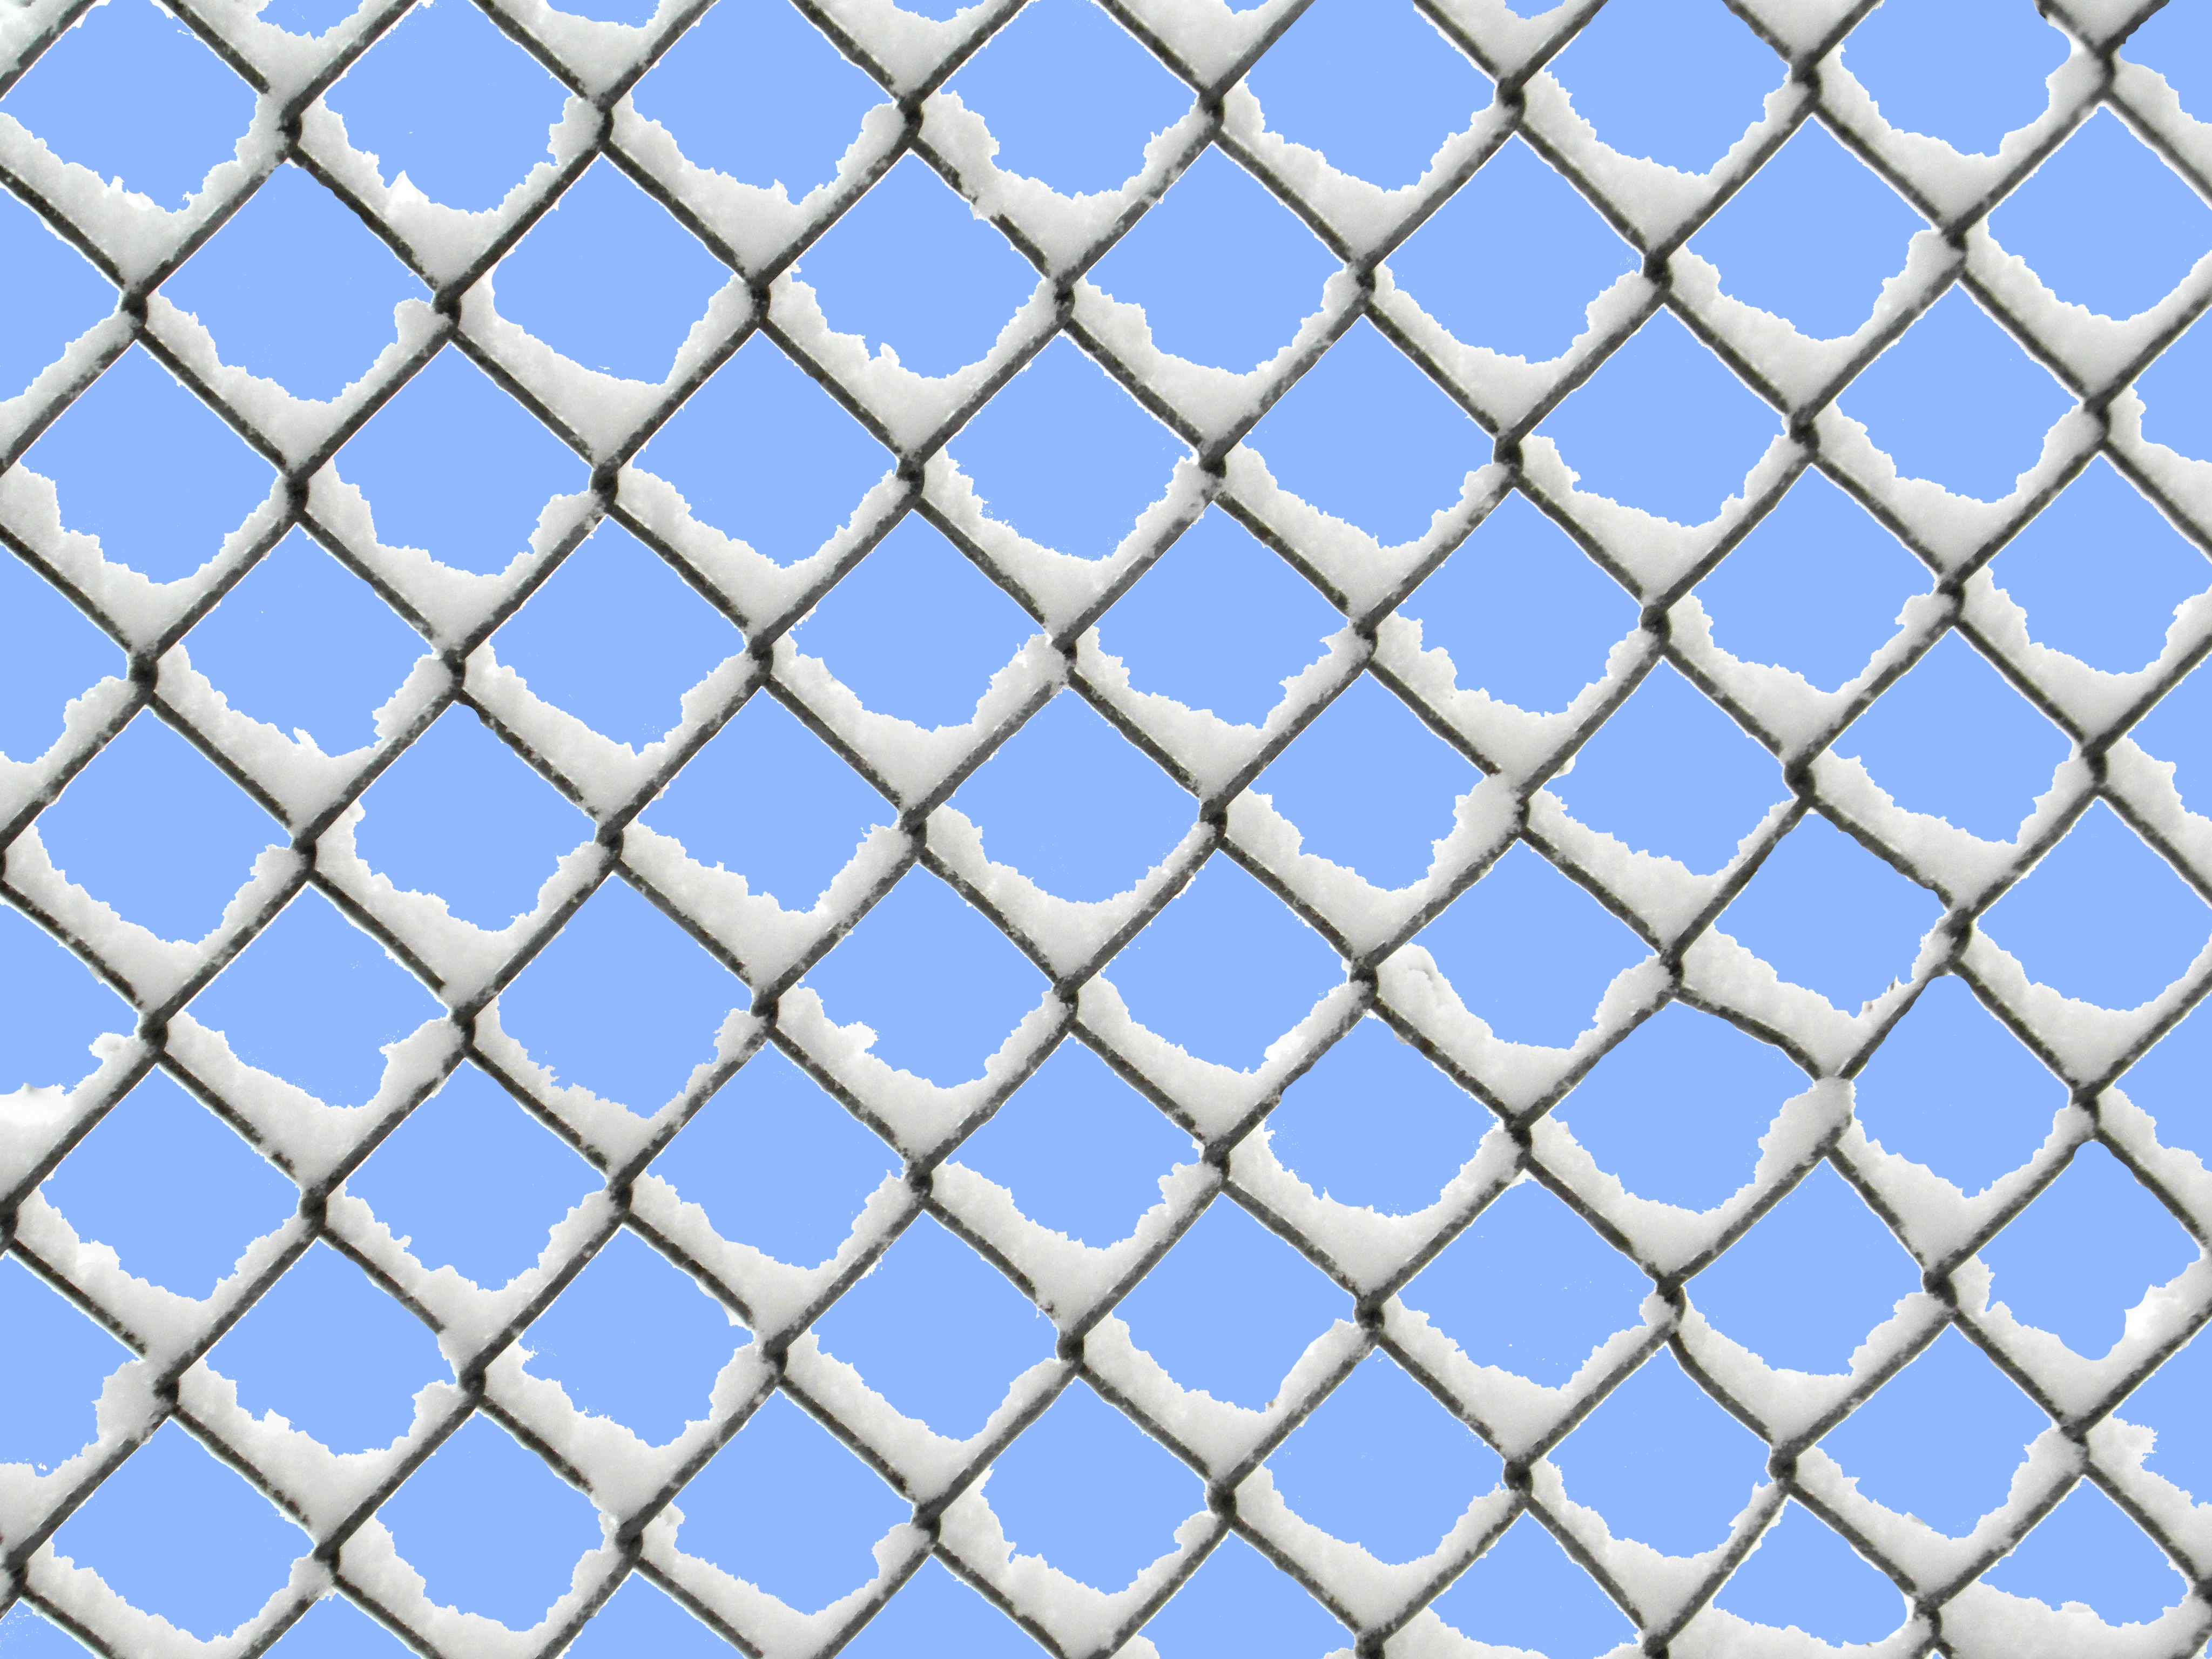
snow, cold, fence, sky, floor, isolated, pattern, line, blue, material, circle, design, net, mesh, closed, wire mesh, wire mesh fence, imprisoned, blocked, flooring, chain link fencing, home fencing